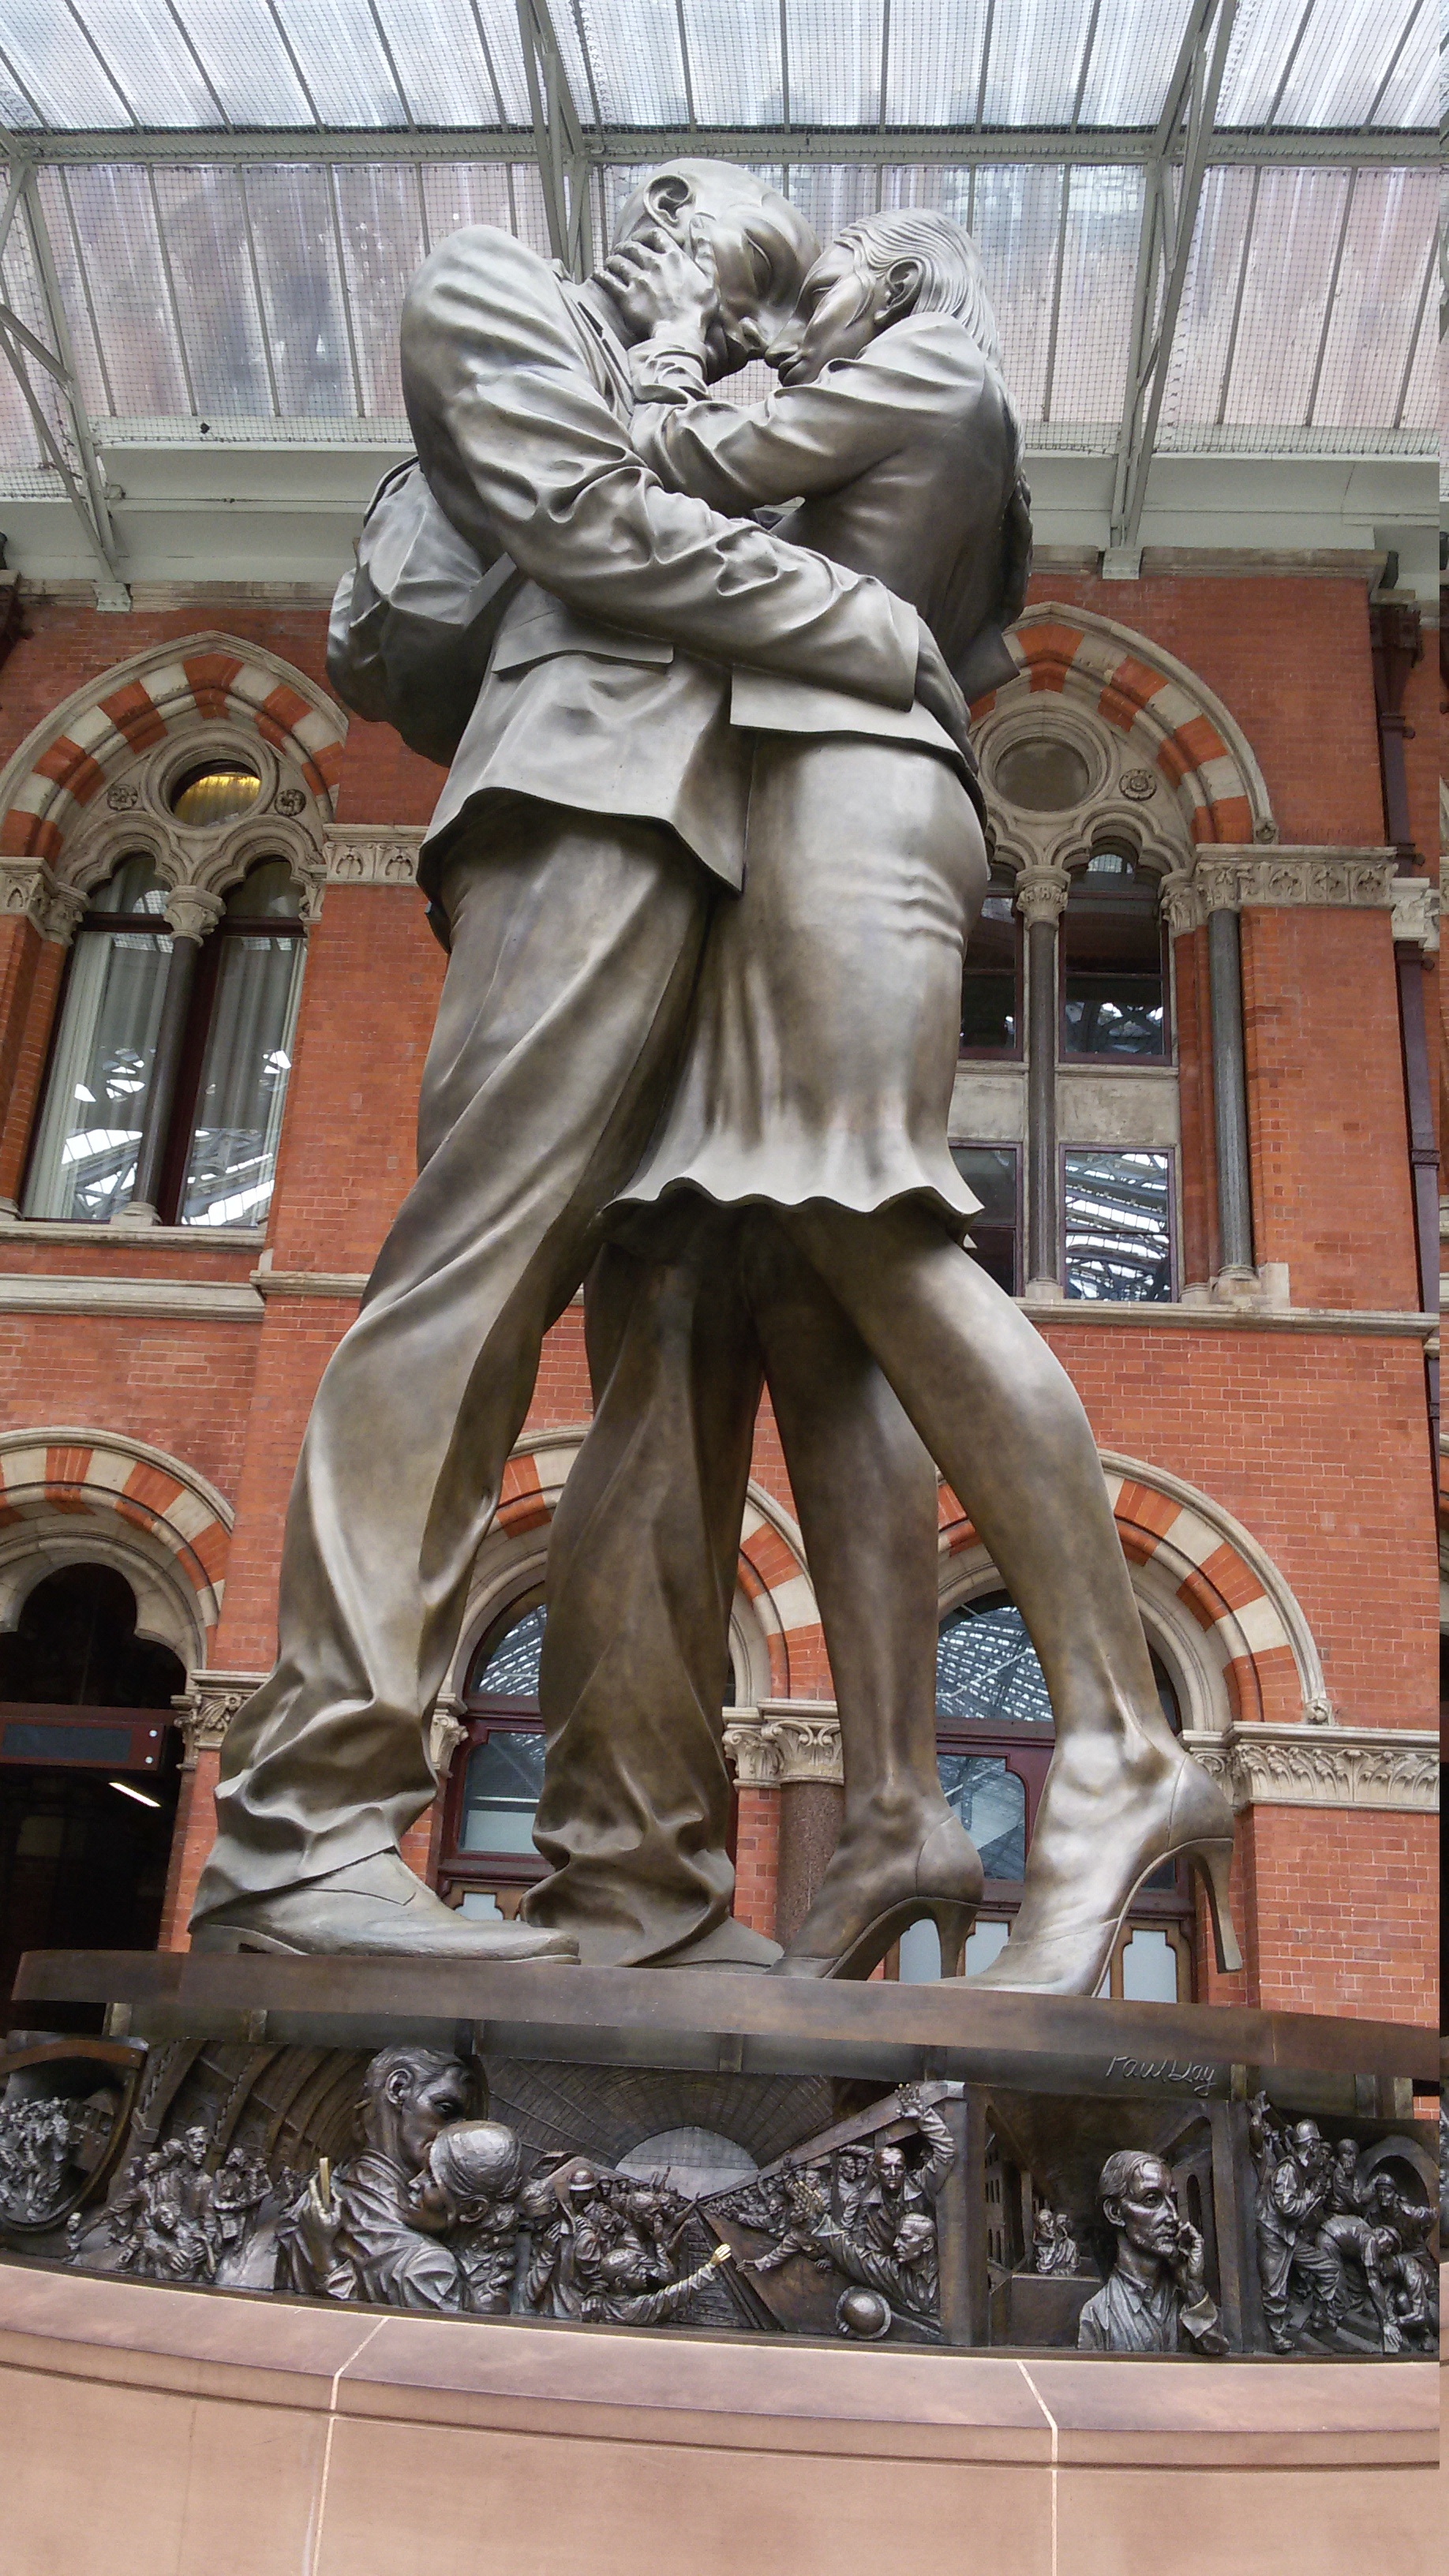
monument, statue, love, sculpture, london, art, lovers, pair, carving, railway station, session, st pancras, the meeting place, paul day